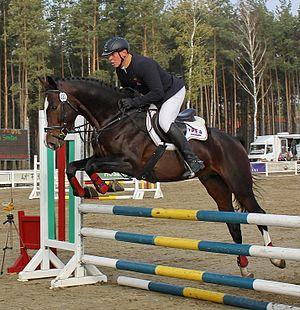
Le Malopolski est une race de chevaux originaire de Pologne. Développée au XIXᵉ siècle dans la région de Petite-Pologne, elle en tient son nom. Mise au point à partir de chevaux indigènes polonais, croisés avec des Pur-sangs et des Arabes, elle aboutit ainsi à un type proche de l'Anglo-arabe. Ses origines génétiques sont marquées par la forte influence du Pur-sang. L'étalon gris Ramzès est le plus fameux représentant de cette race